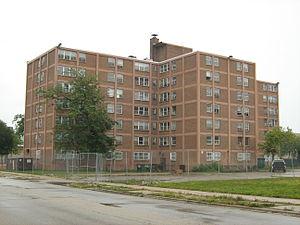
Public Housing est un film documentaire du réalisateur américain Frederick Wiseman tourné dans une cité d'un ghetto noir de Chicago.